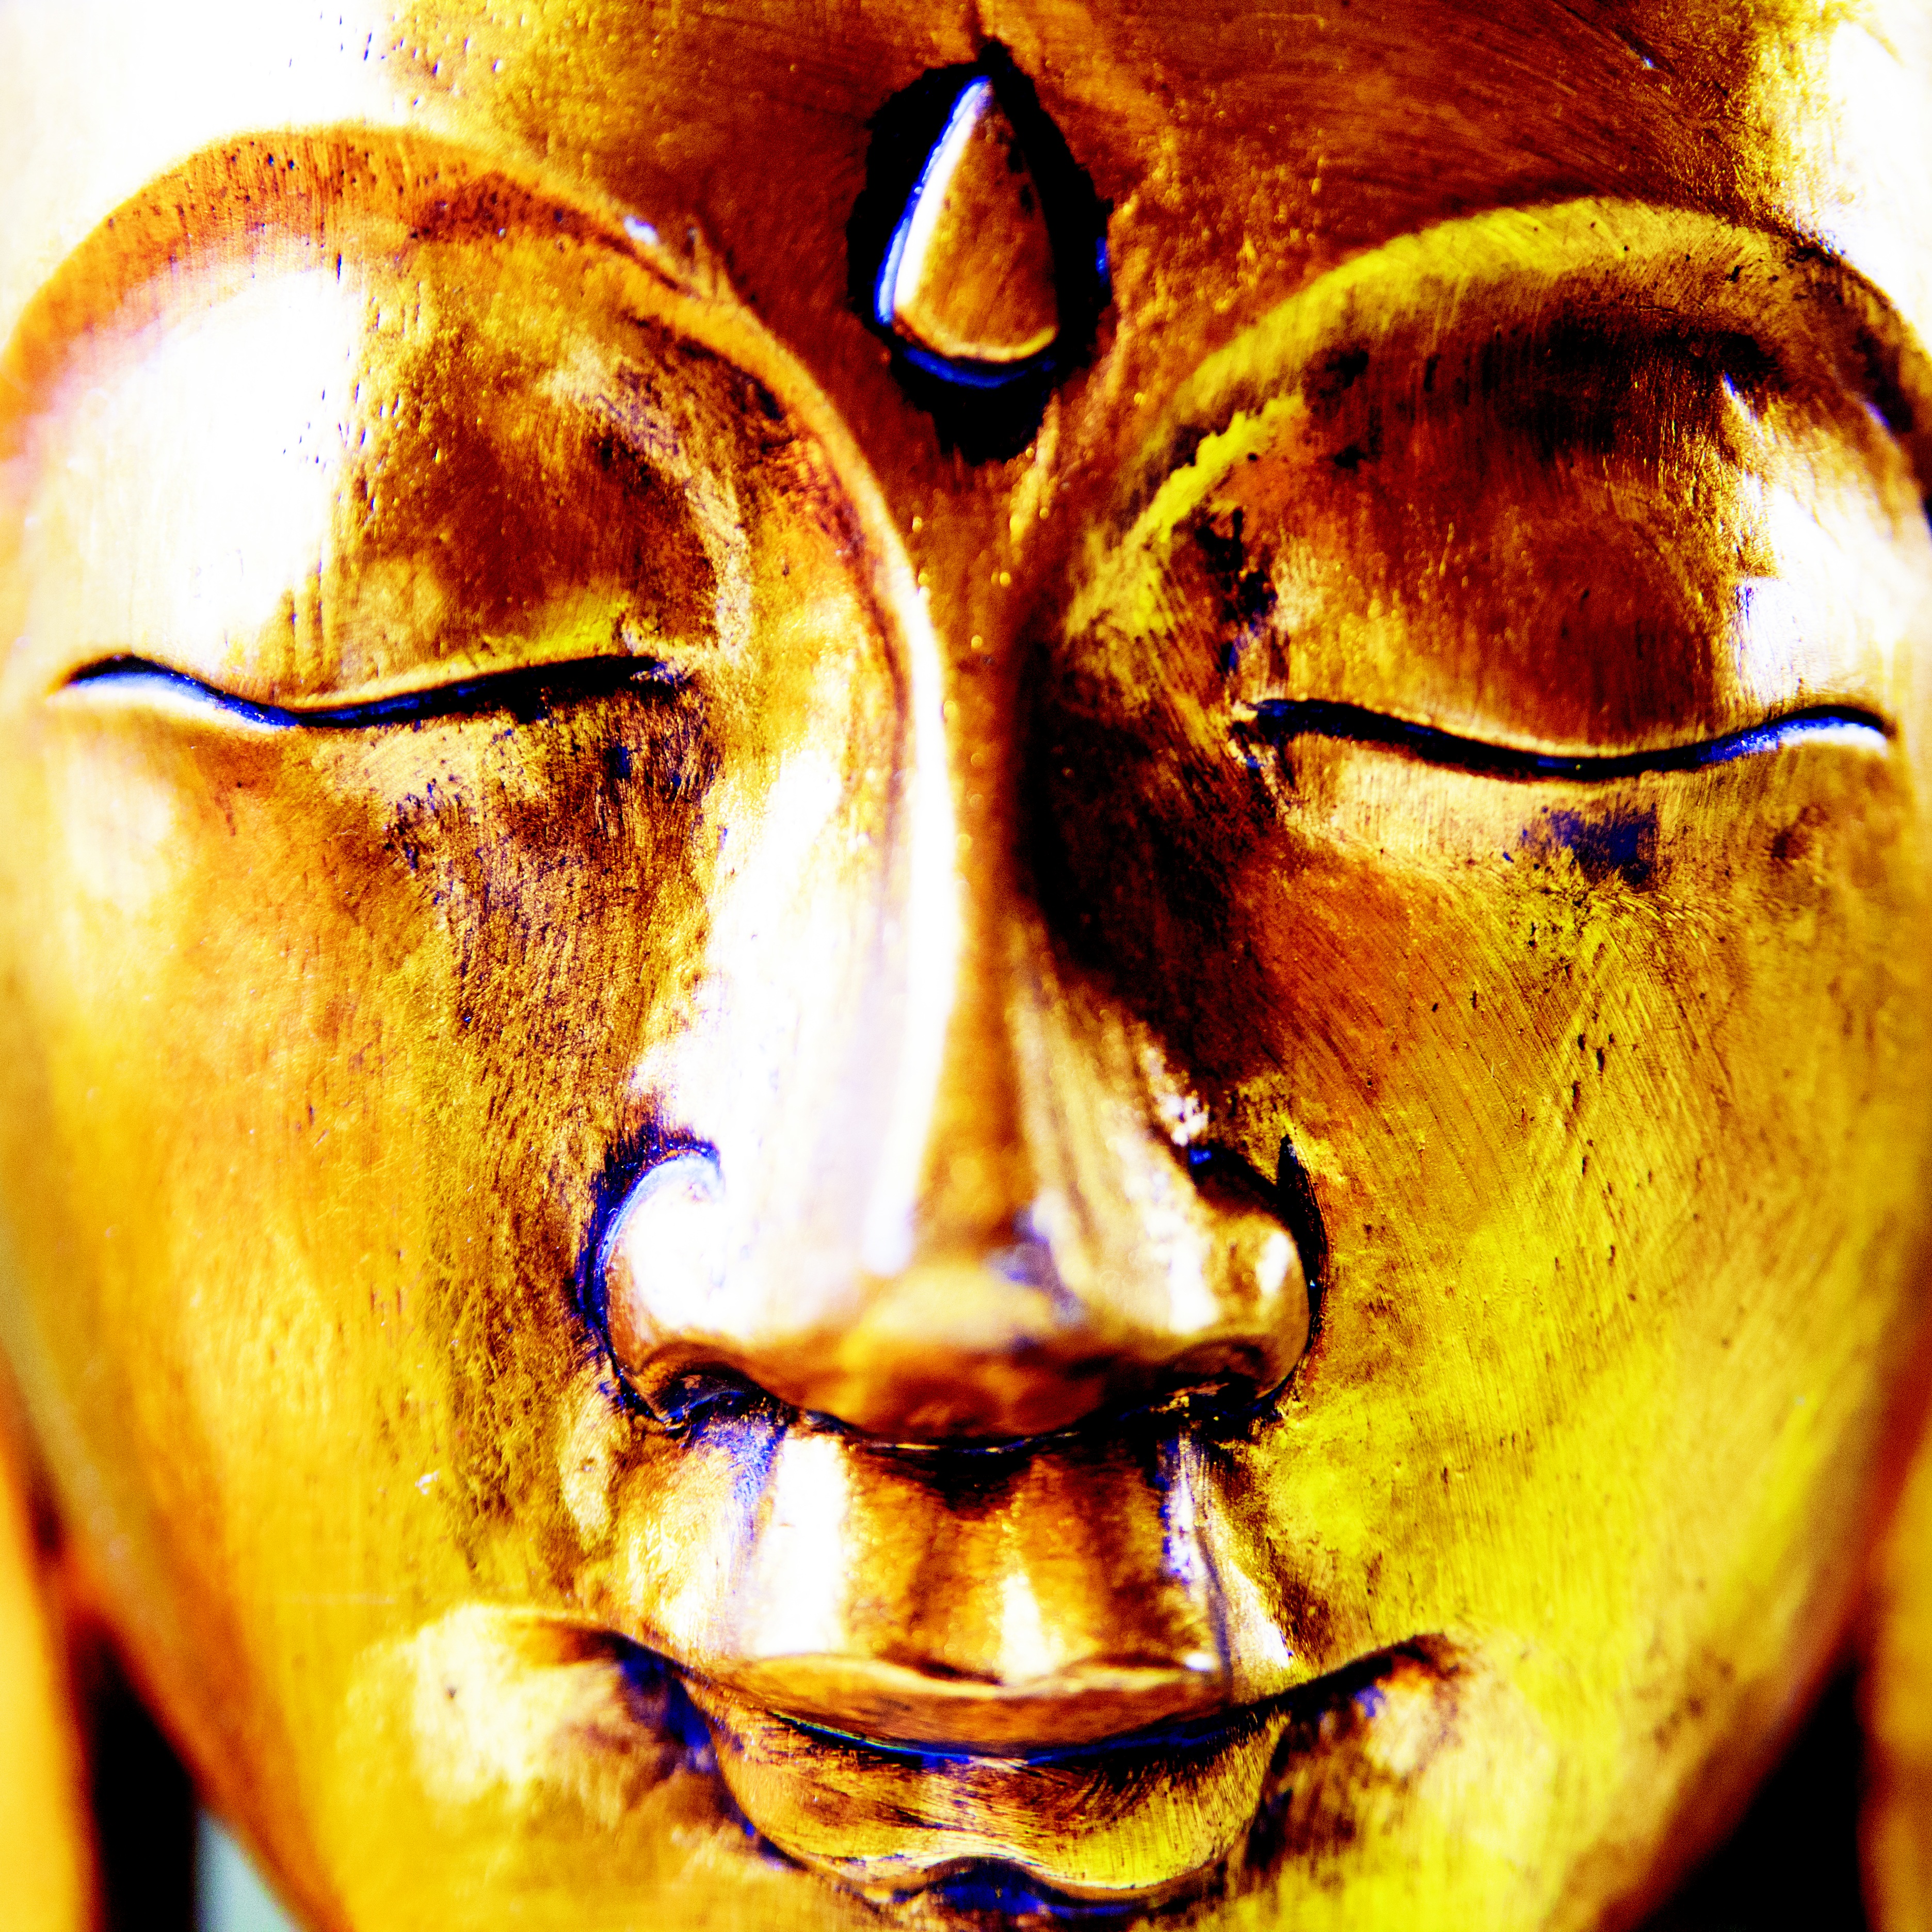
statue, golden, sleeping, peace, buddhism, religion, smile, close up, human body, face, sculpture, nose, art, meditation, gold, head, buddha, organ, spirit, costume, gilded, spirituality, buddha statue, third eye, golden buddha, transcendence